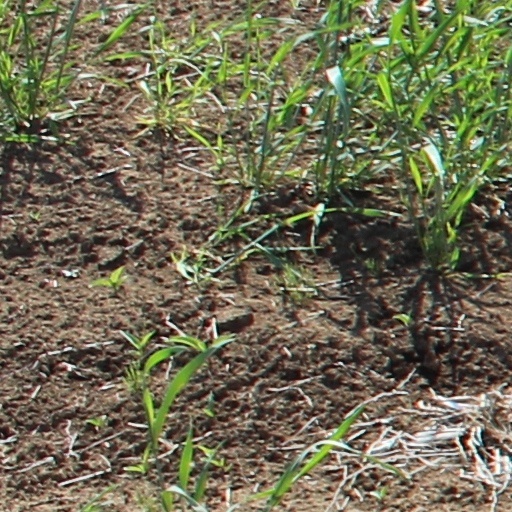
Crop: wheat